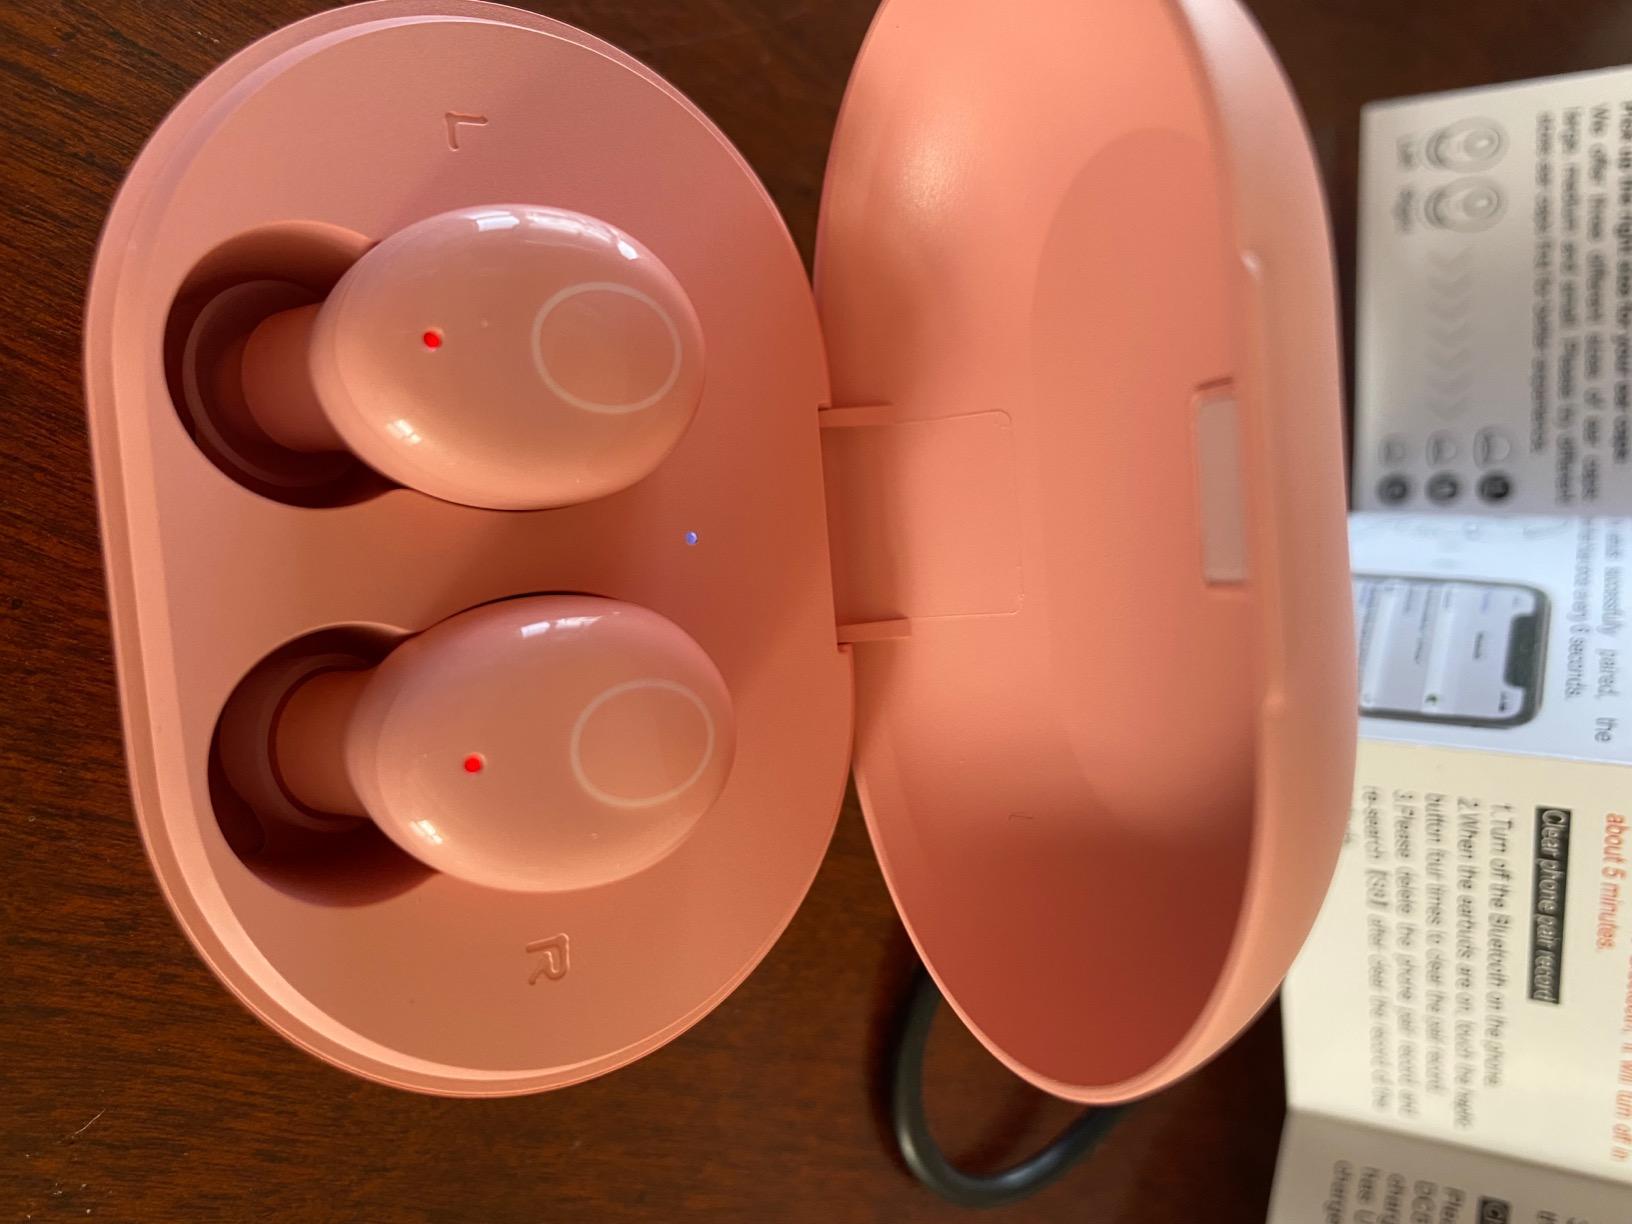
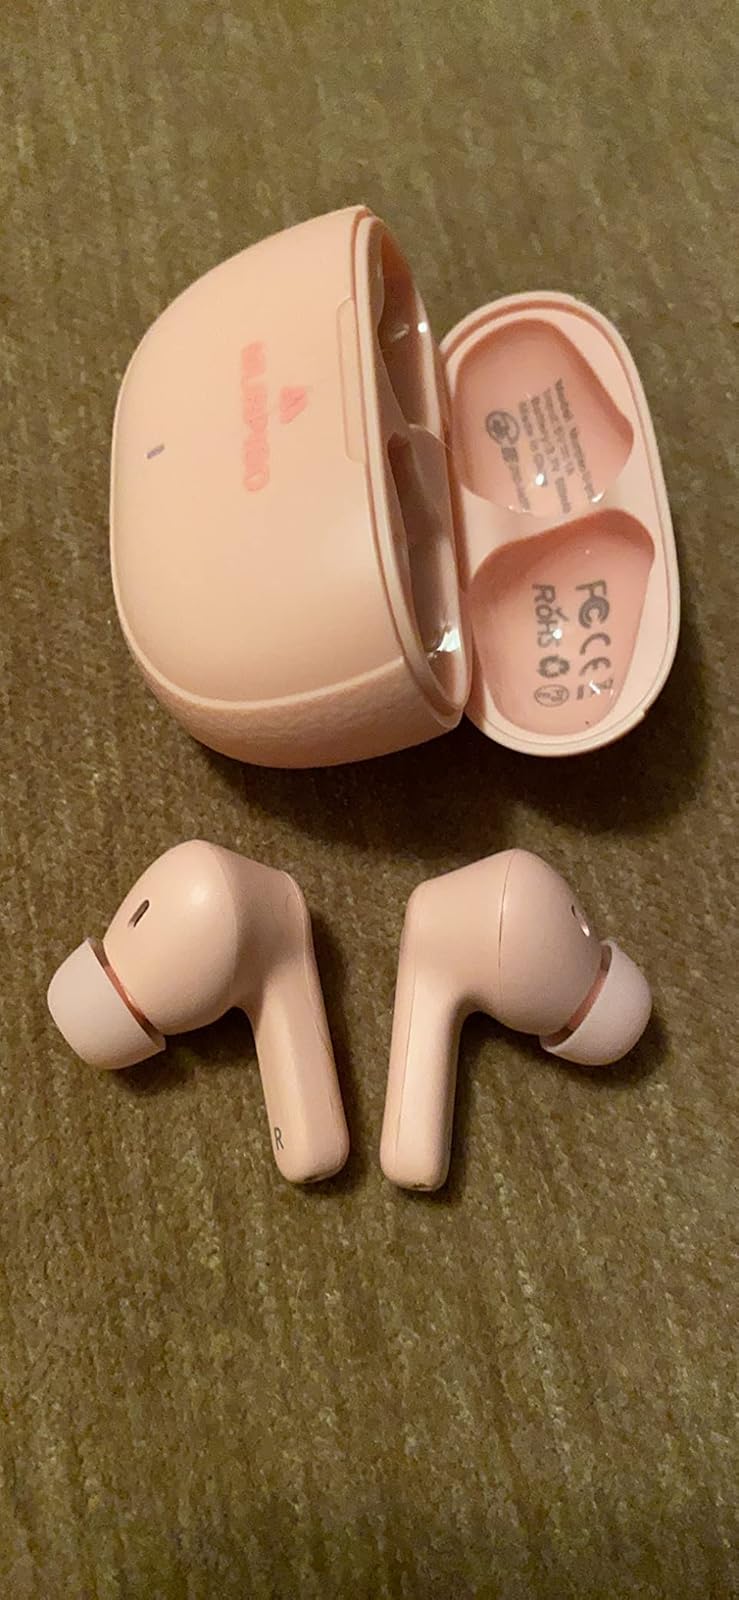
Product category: earbuds
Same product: no